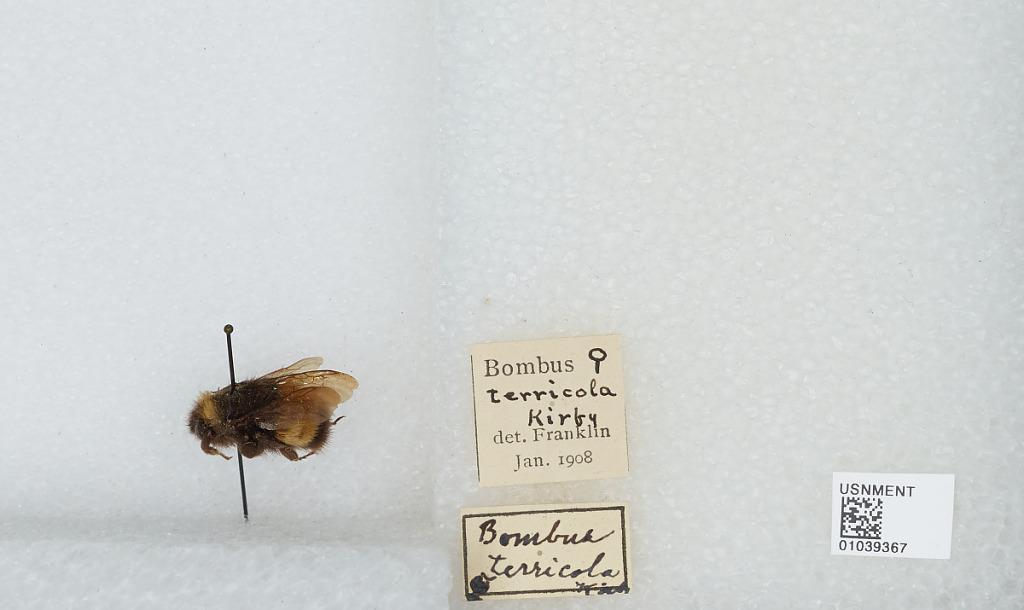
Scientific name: Bombus (Bombus) terricola Kirby
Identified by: Franklin